Elvis Loveless

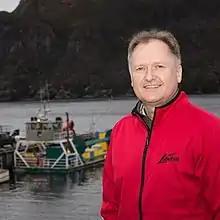
Loveless in 2019

Elvis Loveless is a Canadian politician, who was elected as a Liberal to the Newfoundland and Labrador House of Assembly in the 2019 provincial election. He represents the electoral district of Fortune Bay-Cape La Hune in Central Newfoundland.